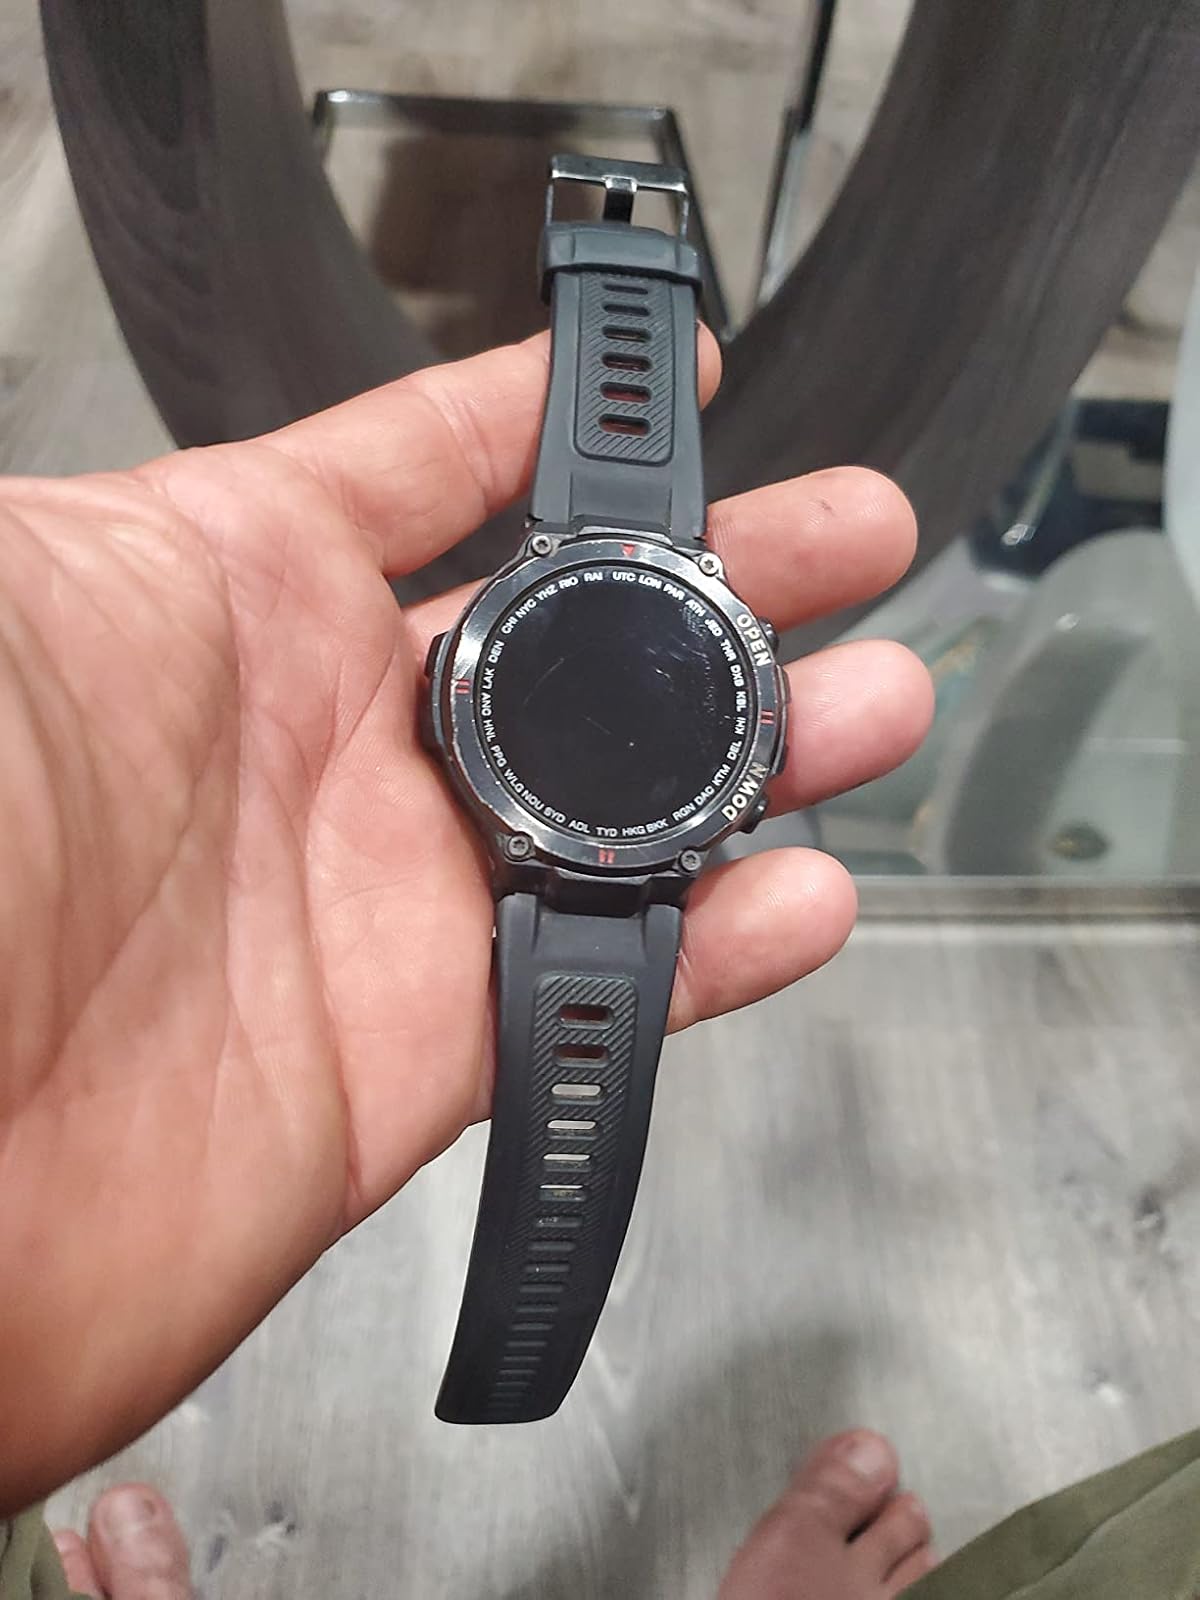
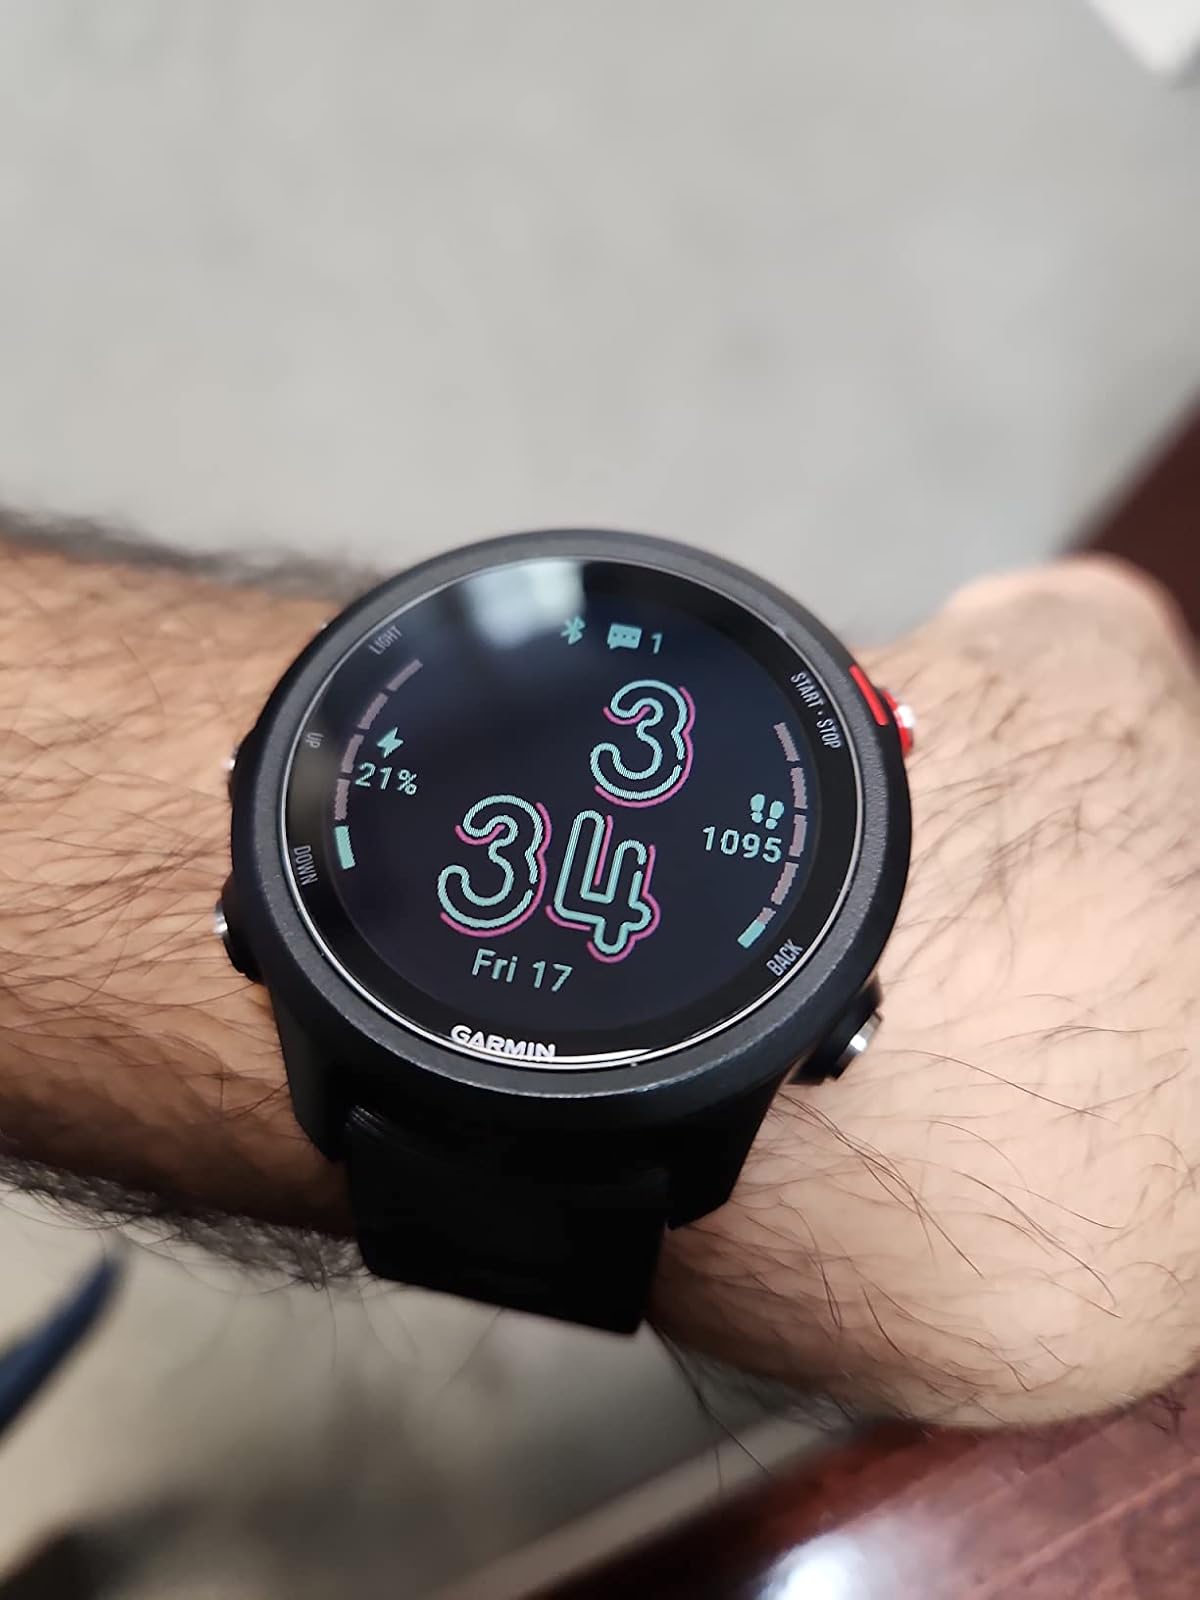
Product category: smartwatch
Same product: no